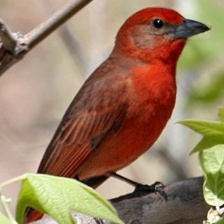
Species: HEPATIC TANAGER
Scientific name: PIRANGA FLAVA